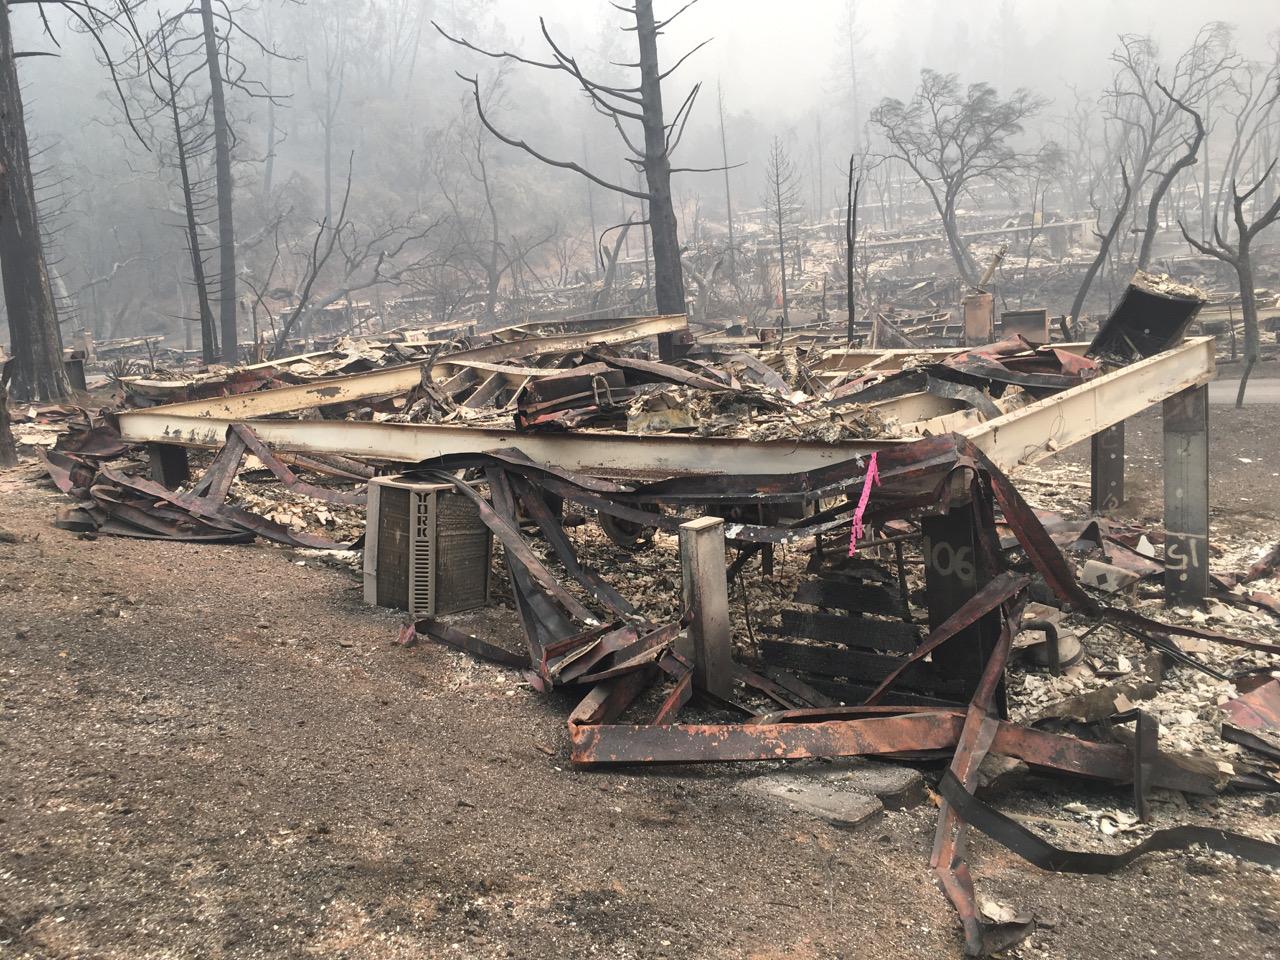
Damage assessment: destroyed